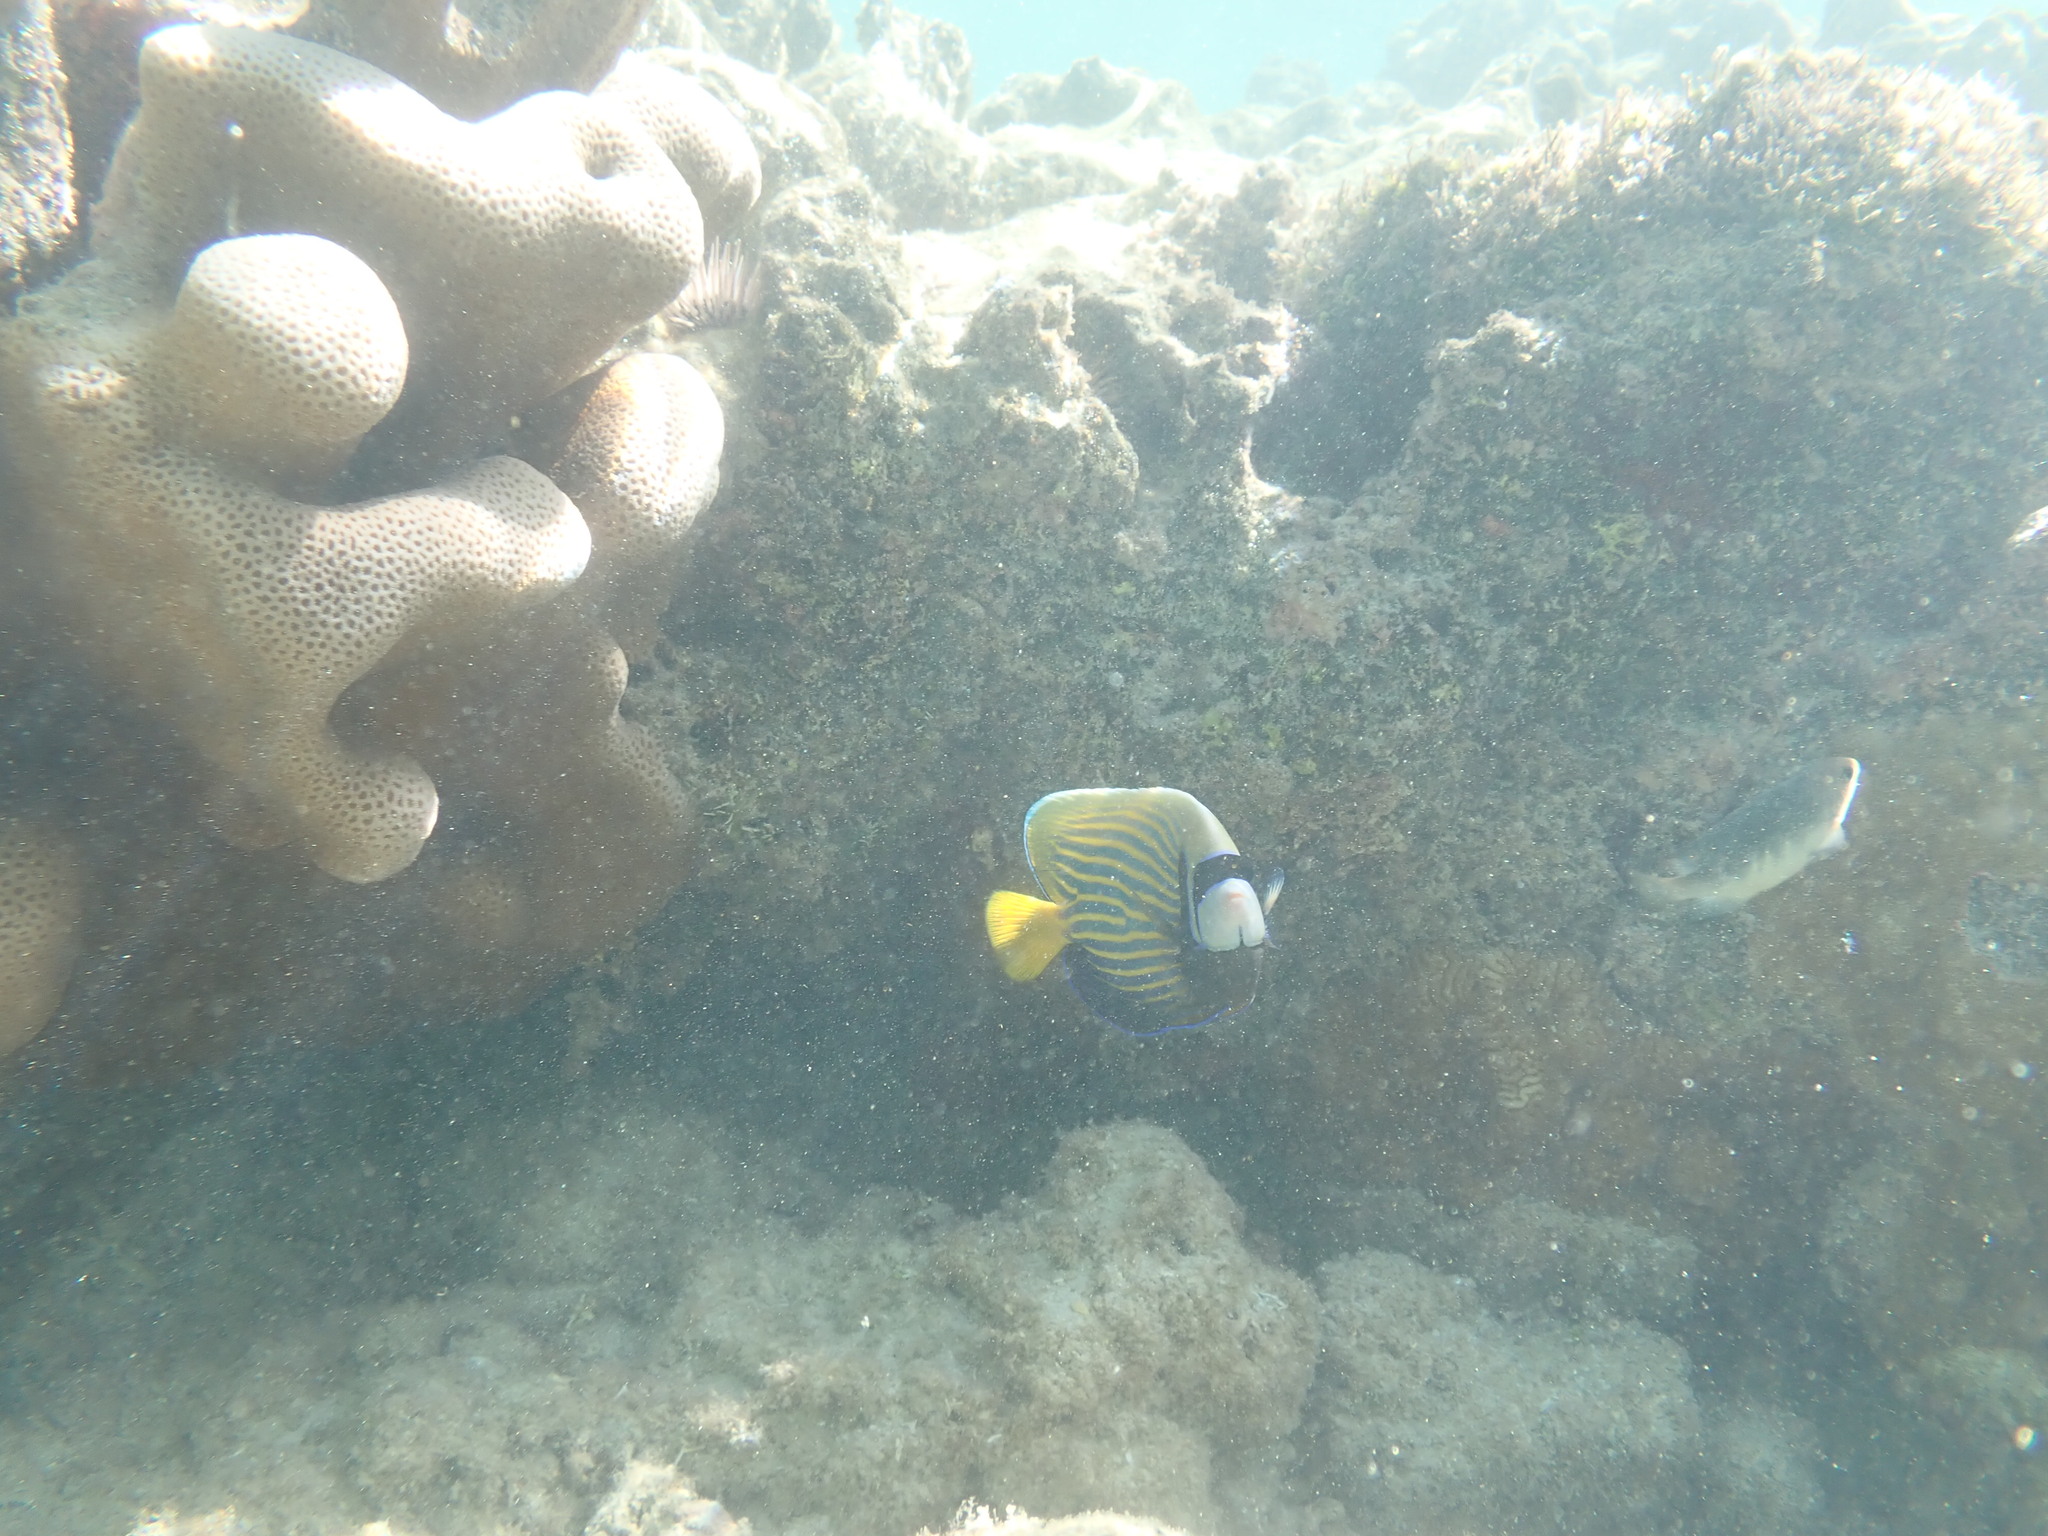
Pomacanthus imperator (Emperor Angelfish)